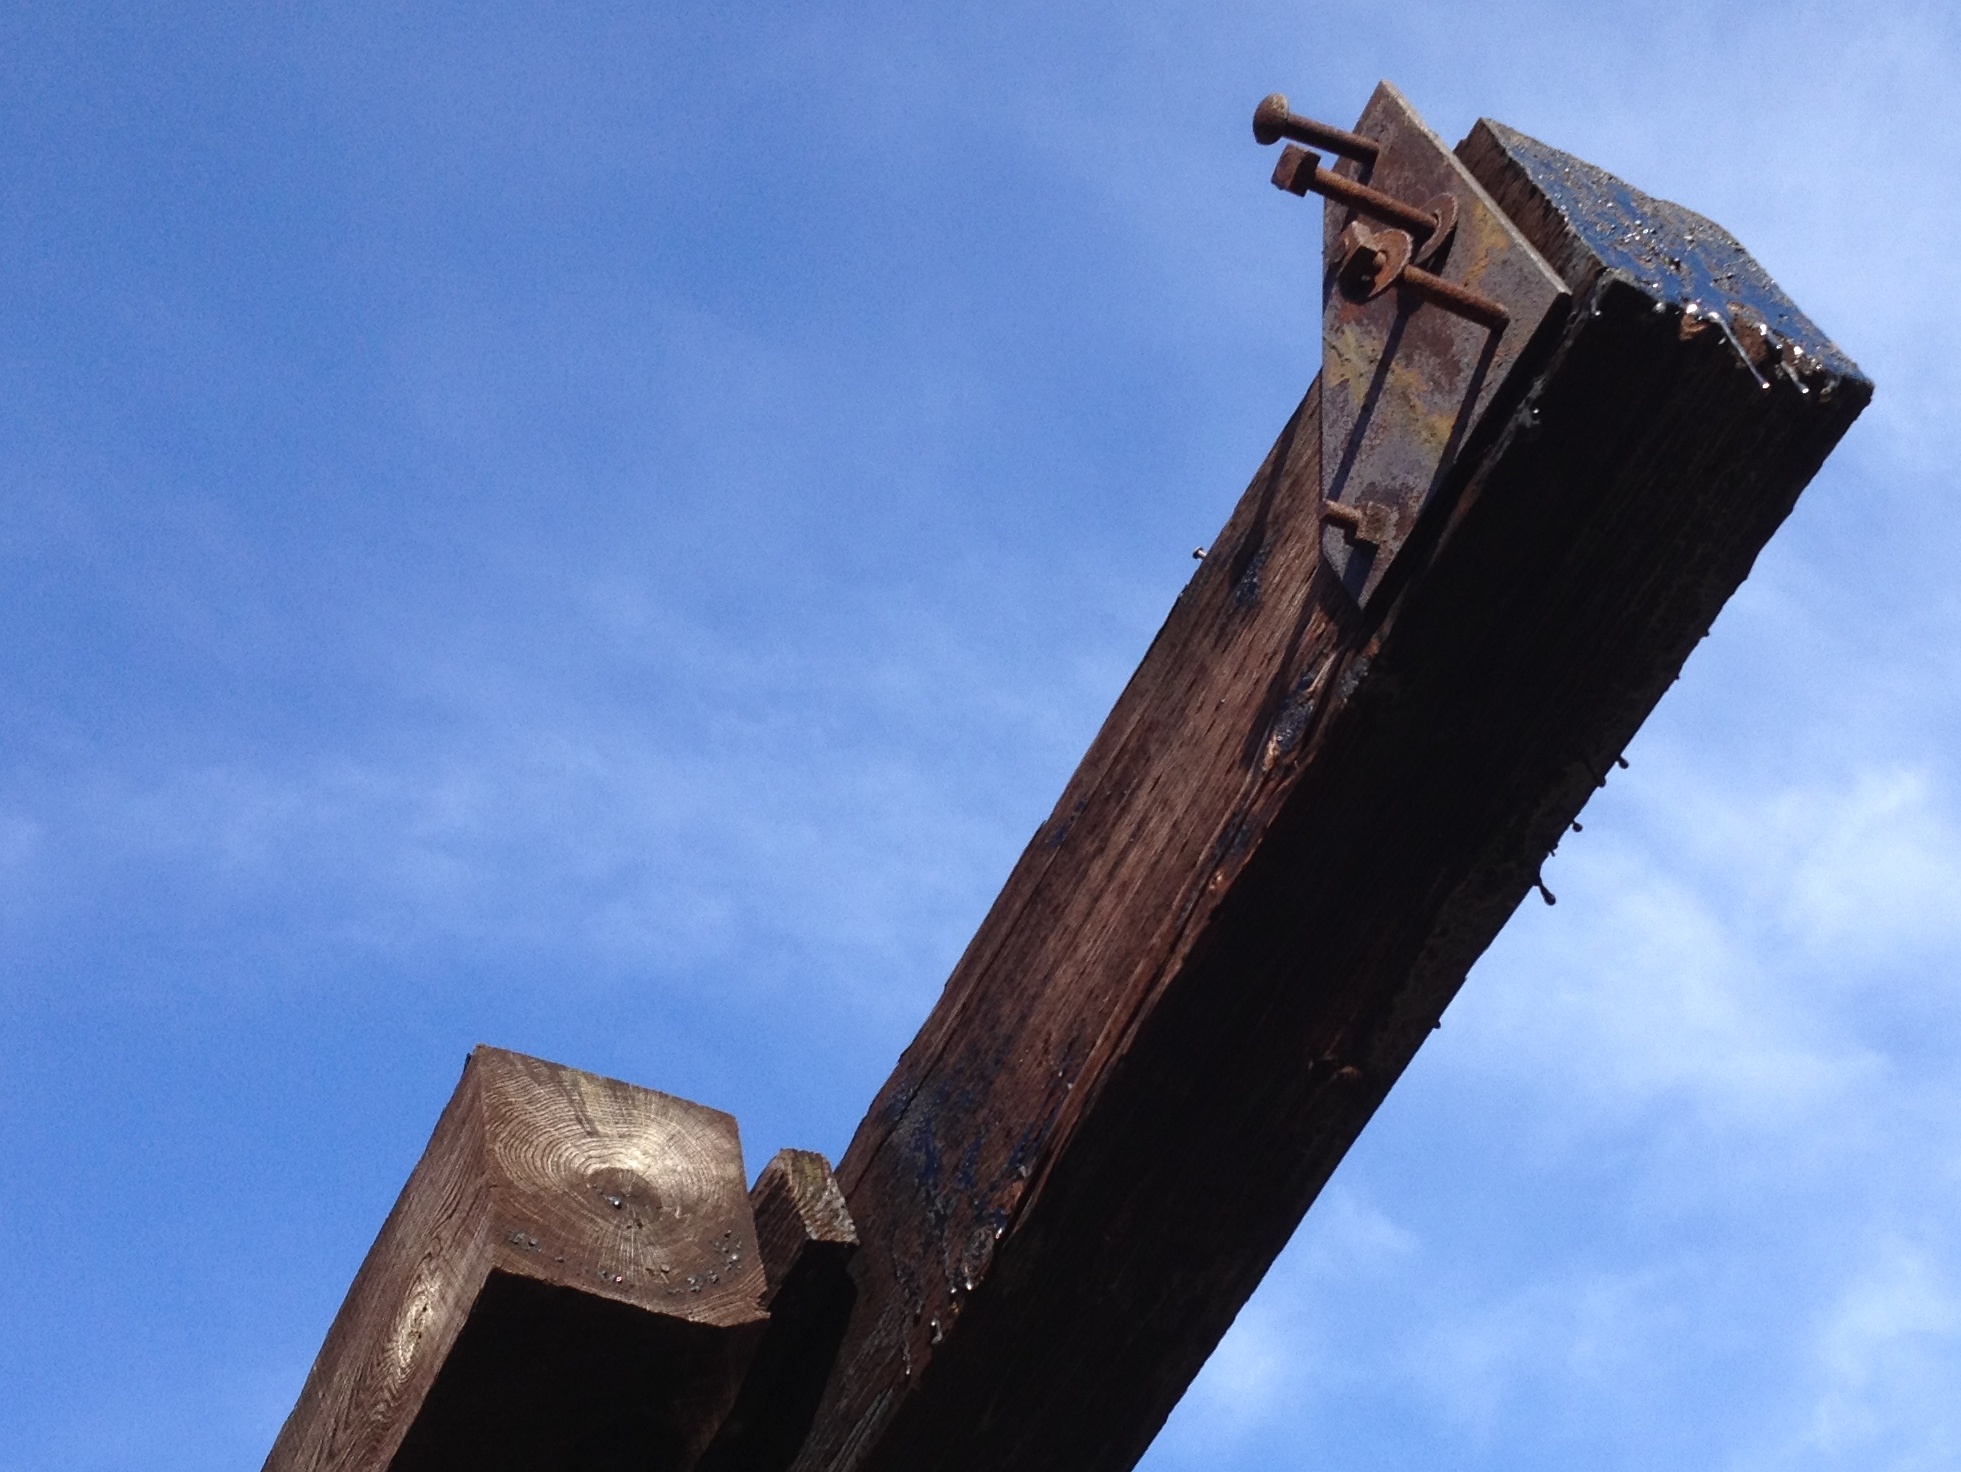
sky, roof, tower, blue, steeple, atmosphere of earth